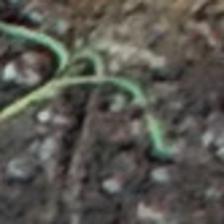
Label: single